University of Notre Dame Australia

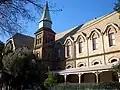

Father Theodore Hesburgh and Father Ned Joyce, who had recently completed extensive tenures as the president and vice president of the University of Notre Dame in Indiana, visited Fremantle as part of a retirement cruise and met with the planning committee in February 1988. They discussed the potential for involvement by the American university in the establishment of the planned institution. In the following months, members of the planning committee met with the newly appointed president, Edward Malloy, and other NDUS leaders in both Perth and Indiana. Malloy would later frequently visit the future university during his tenure as president, later describing founding it as a personal pride.